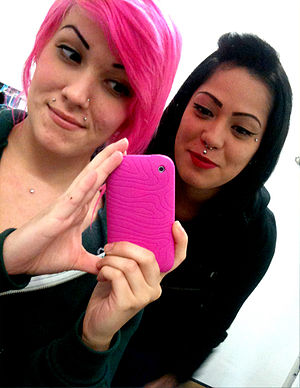
Selfie / Galleri
Selfie er et udtryk for at tage et typisk uformelt fotografisk selvportræt, som man har fotograferet med et håndholdt digitalkamera eller mobiltelefon. Selfies bliver især brugt af teenagere og kendte personligheder.